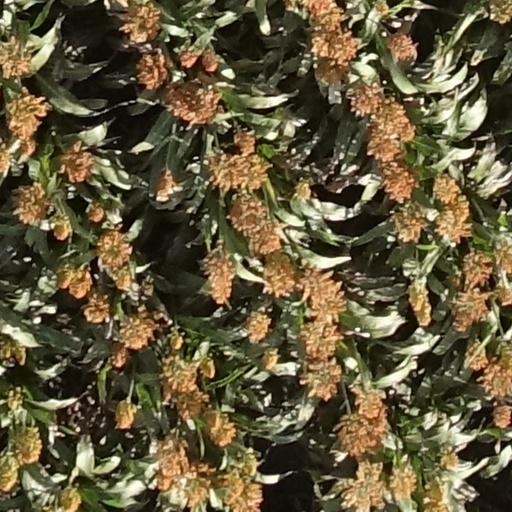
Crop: sorghum